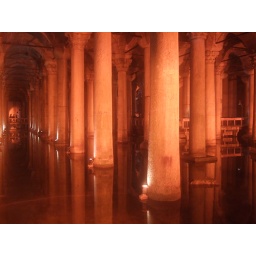
This is an underground water storage area under a park in Sultanamet, Istanbul. The columns support the park.